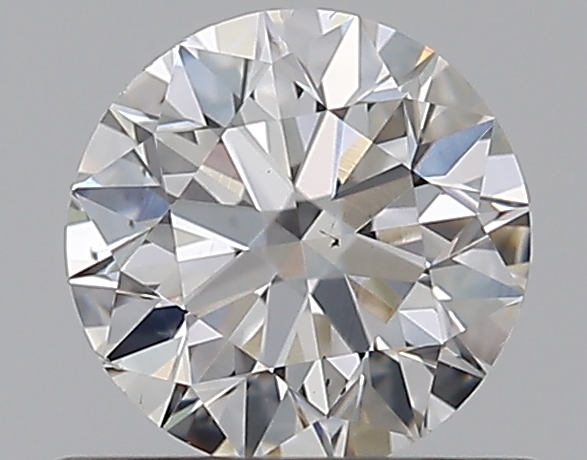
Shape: round
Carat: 0.5
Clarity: VS2
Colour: F
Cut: EX
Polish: EX
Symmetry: EX
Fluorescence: N
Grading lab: GIA
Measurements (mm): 5.05 x 5.08 x 3.16